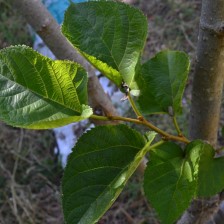
Variety: TaiwanStraberry